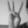
ASL letter: W